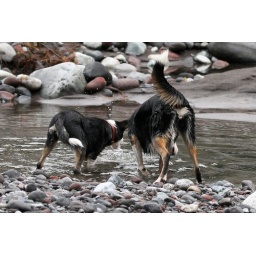
there are tiny little fish in this pool of water - the dogs are trying to catch them.